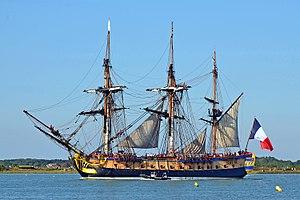
Le 7 septembre 2014, la réplique de l'Hermione, construite à Rochefort, débouche de la Charente pour prendre la mer. Des milliers de spectateurs sont venu assister à cette première sortie.
L’Hermione est une réplique du navire de guerre français Hermione, un trois-mât carré, en service de 1779 à 1793, reconstruite dans l'ancien arsenal de Rochefort à partir de 1997 et lancée en eaux salées le 7 septembre 2014.